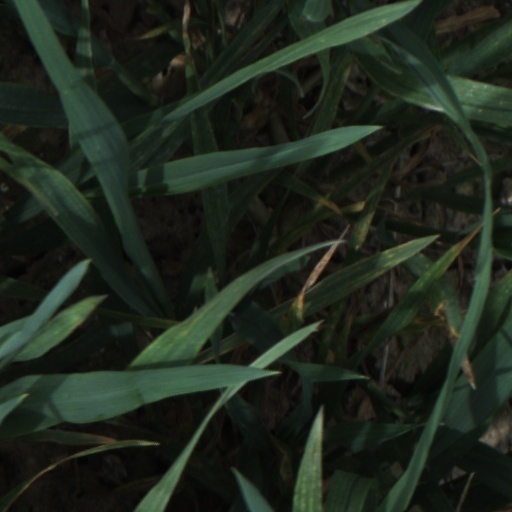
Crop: wheat